Belemedik railway station

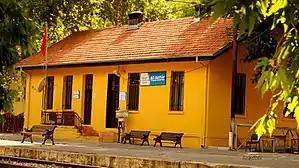
The station house.

Belemedik railway station is a railway station in the village of Belemedik, Adana in Turkey. The station is northern entrance to the Çakıt Valley pass, where the railway traverses through 12 tunnels, the longest of them being long.